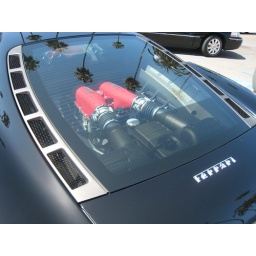
Saw this sweet shiny Ferarri next to the ocean at Laguna Beach in CA. 3rd Ferarri I saw that day.